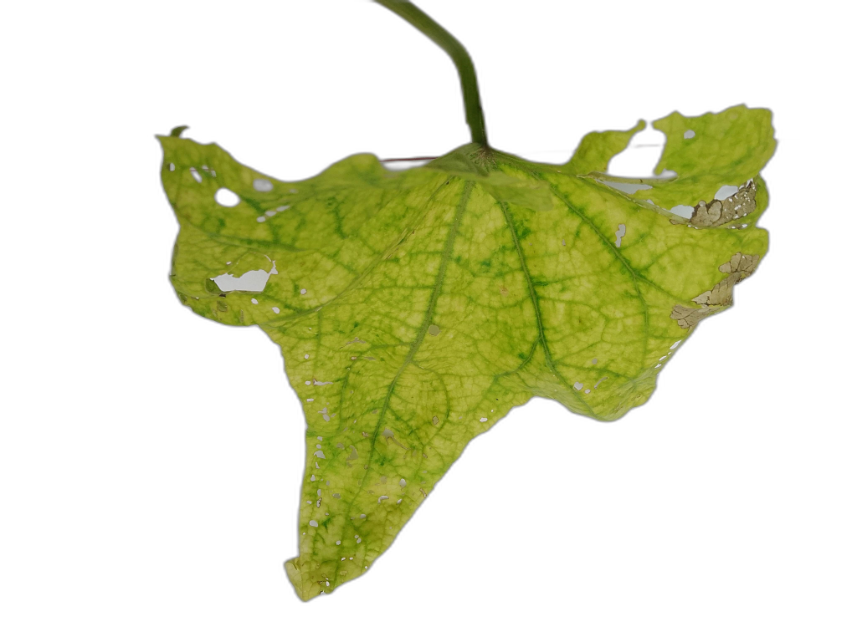
Crop: Zucchini
Label: Downy_Mildew